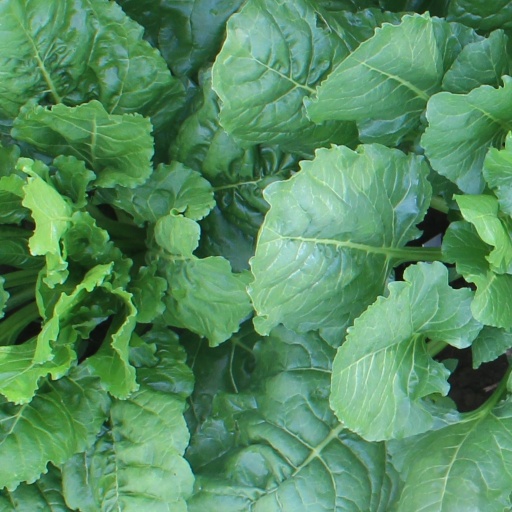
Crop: sugar beet